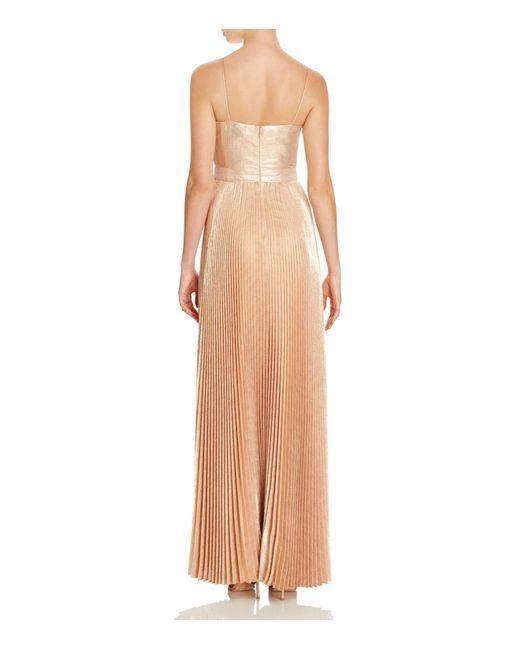
Stilvolles Partywear schulterfreies rosa Kleid für Damen